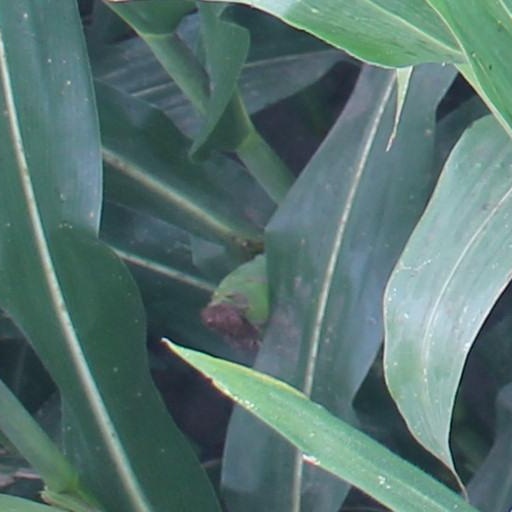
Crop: maize; corn